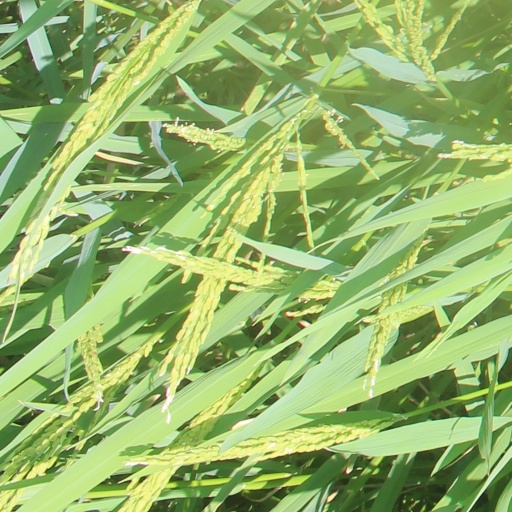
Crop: rice